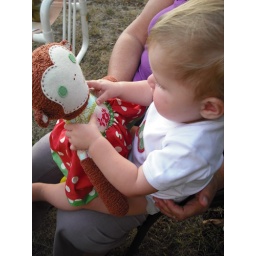
made molly the monkey for BBs first birthday. used brown chanille, still a work in progress.